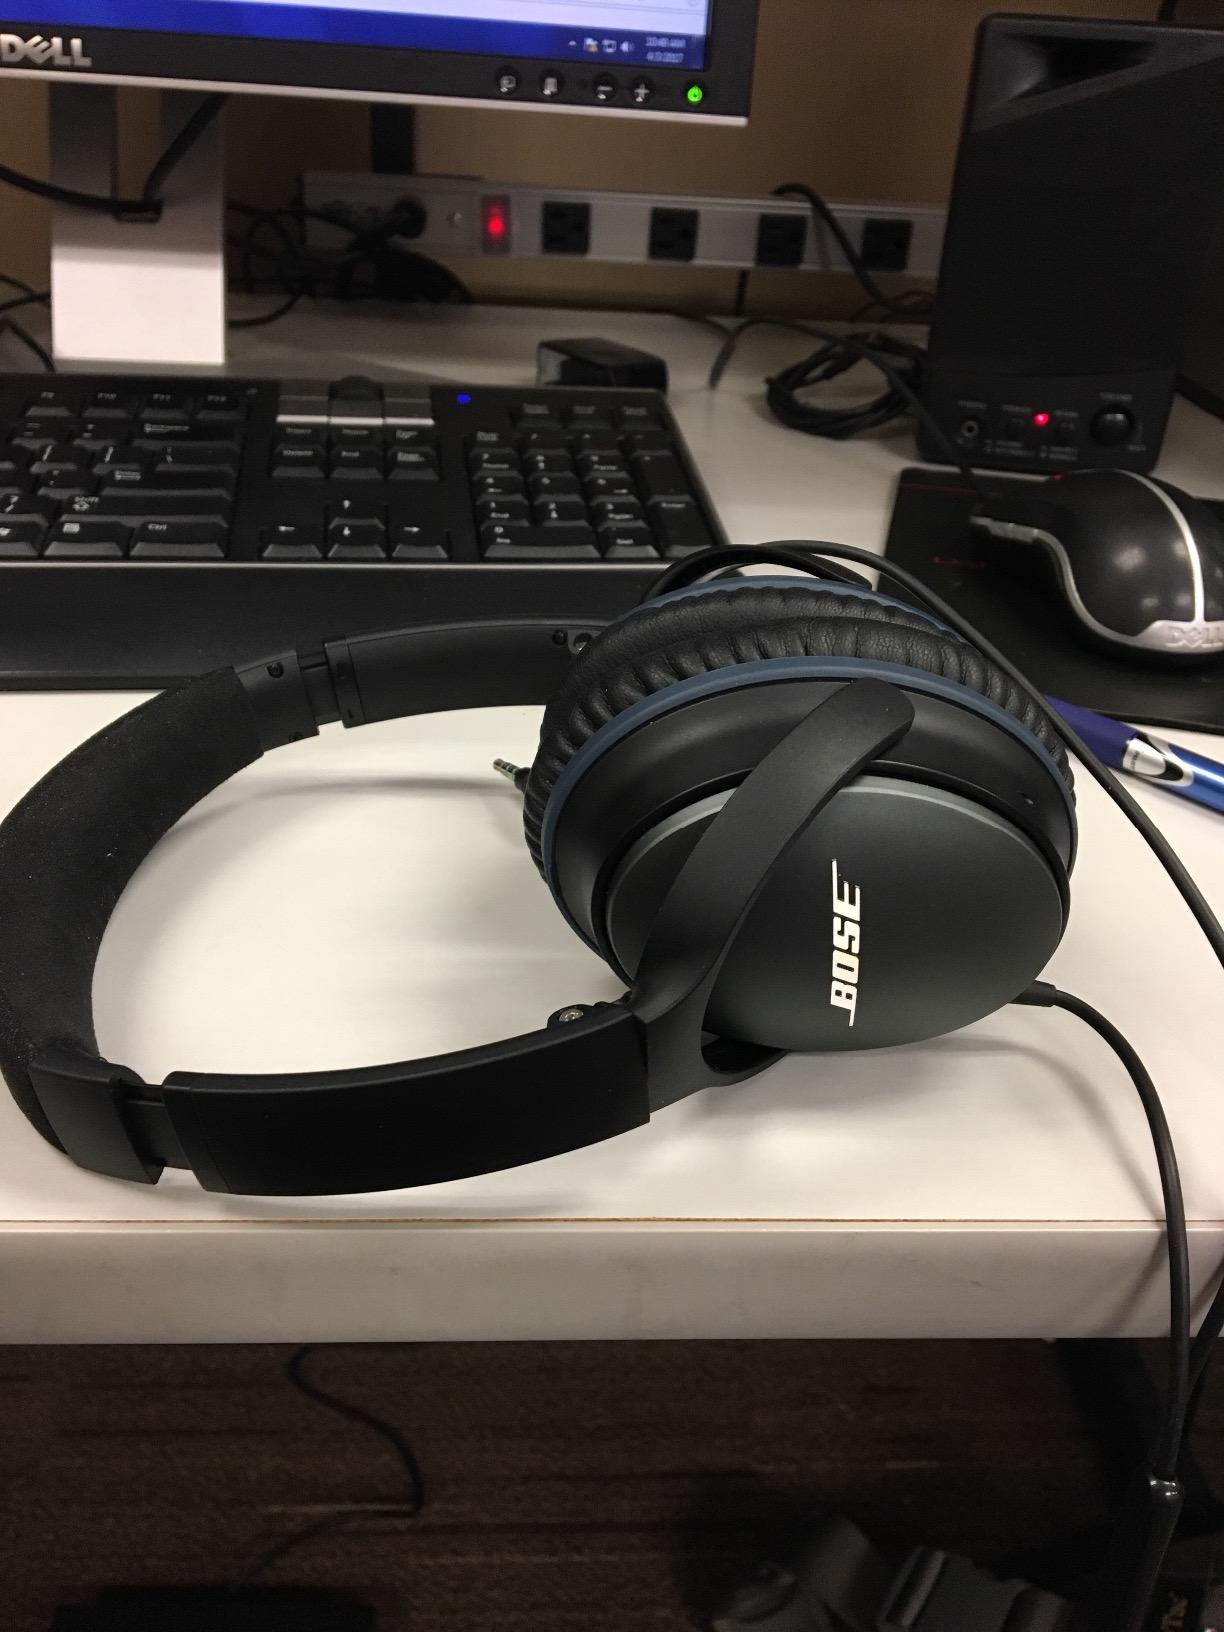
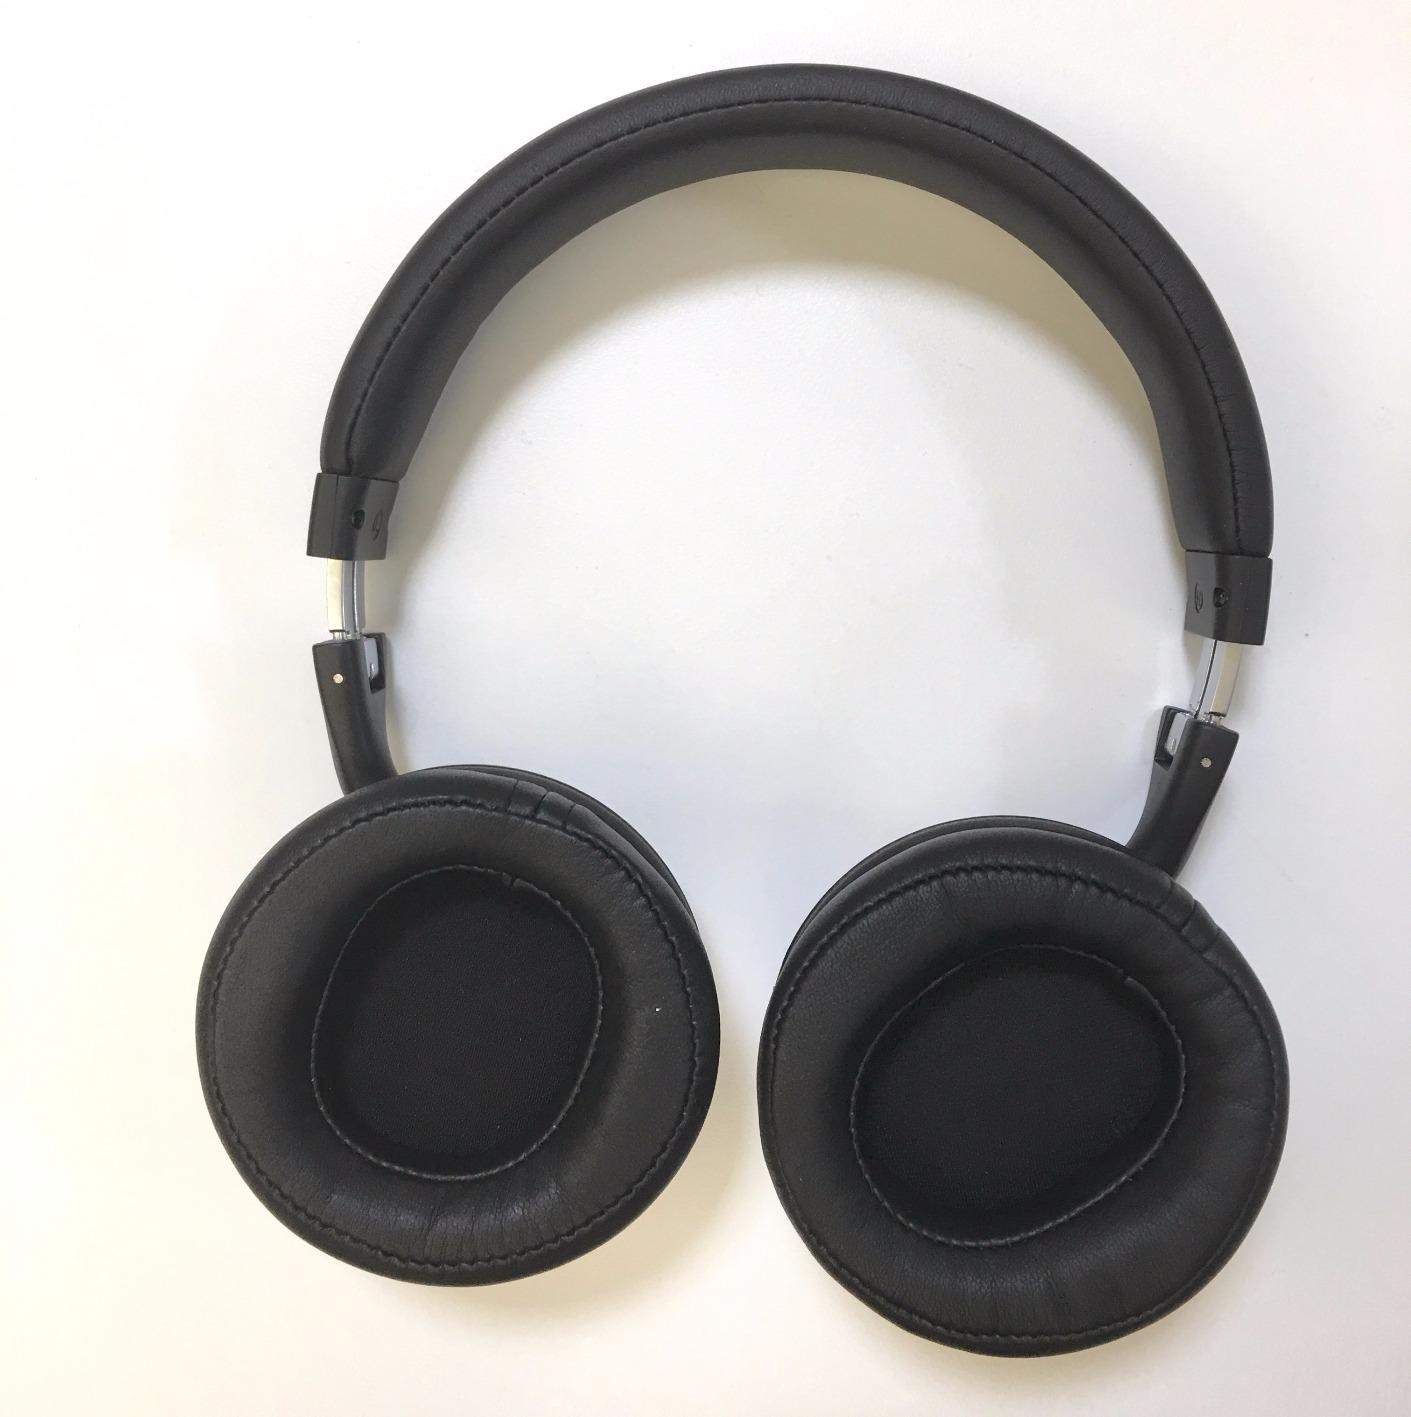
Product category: headphones
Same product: no